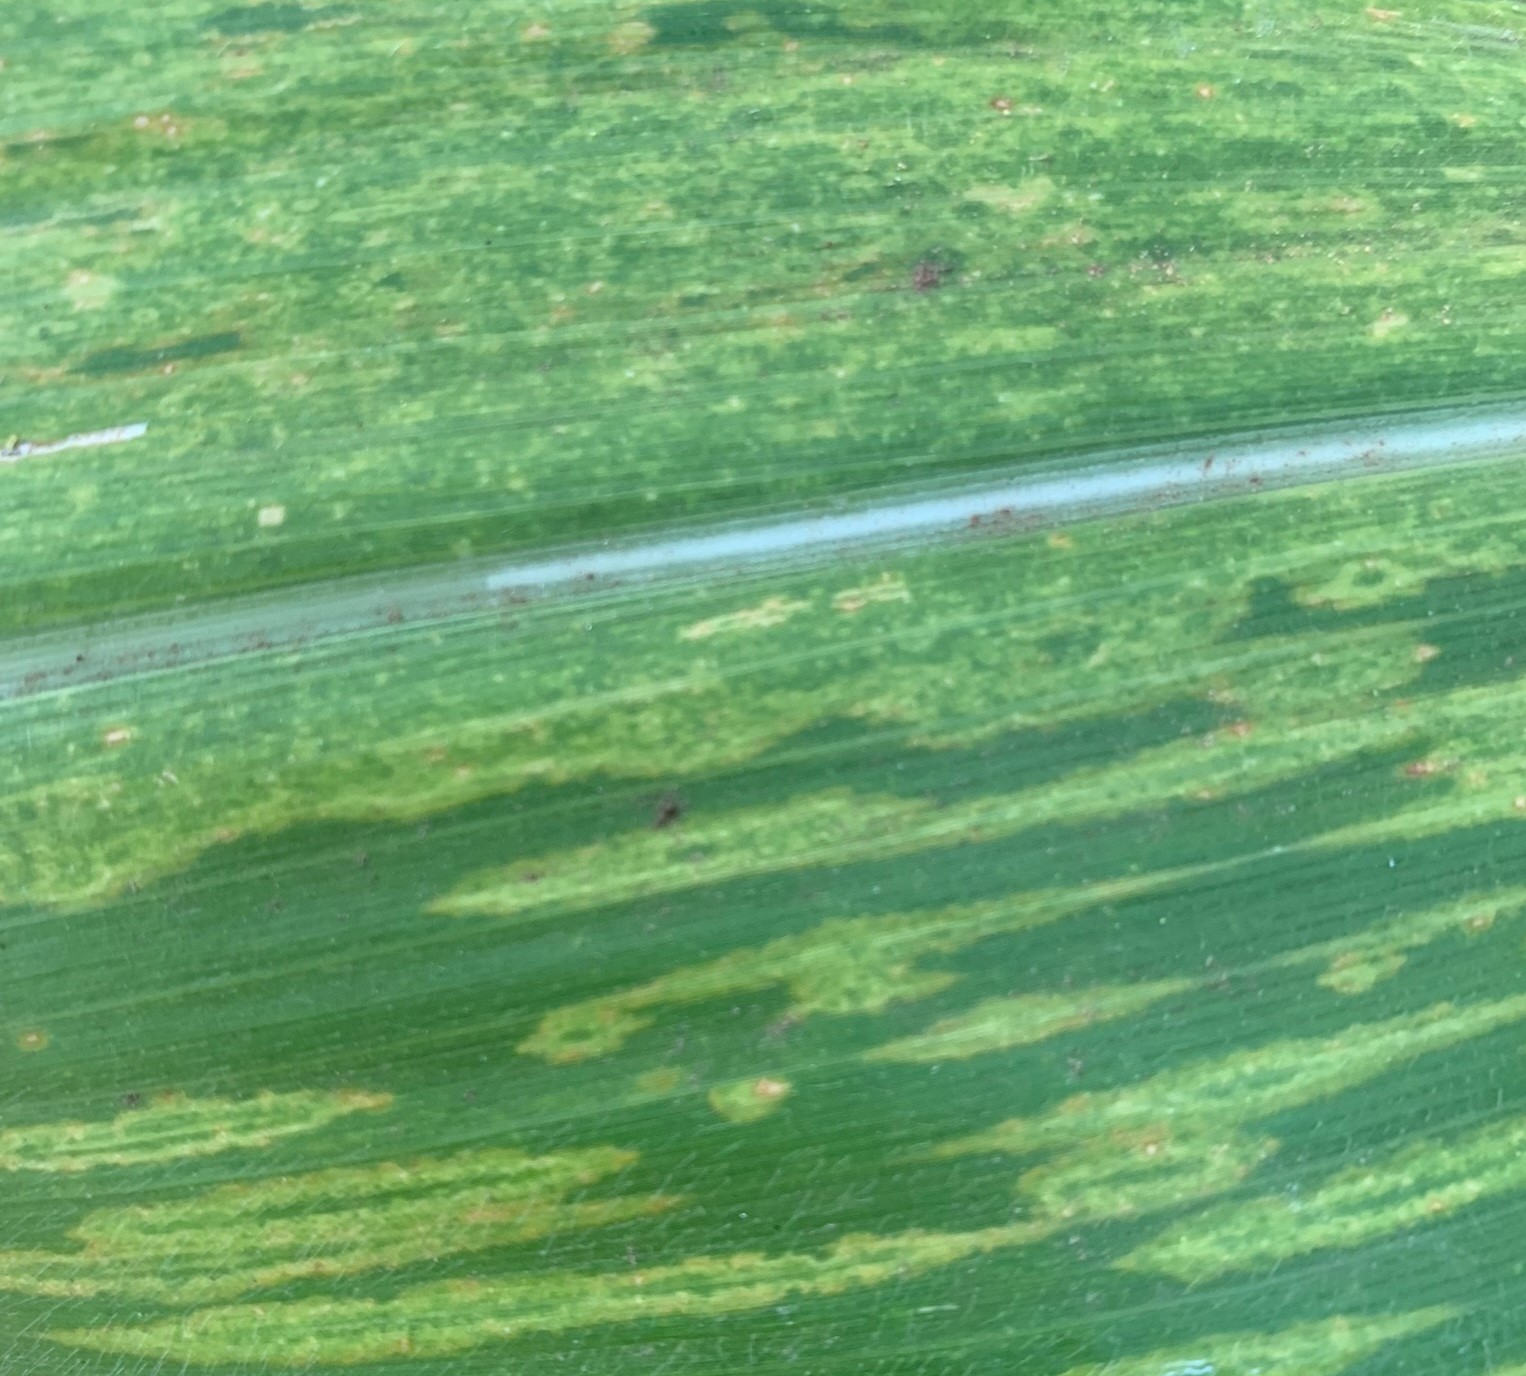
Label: MLN